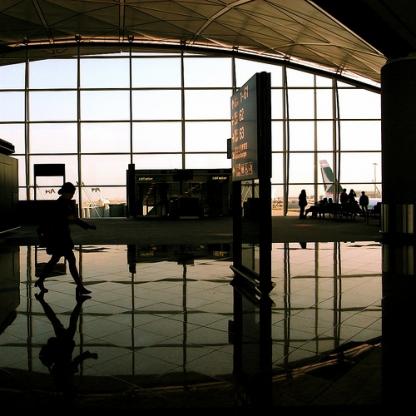
Scene: Indoor